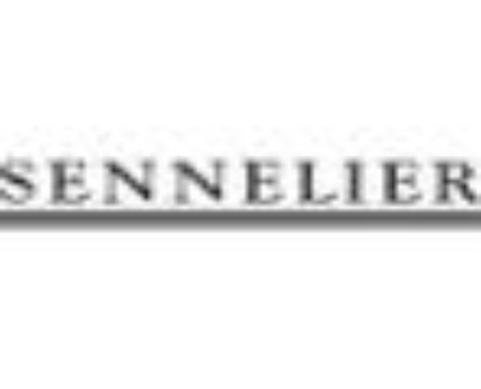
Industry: Necessities